The Prince and the Pauper

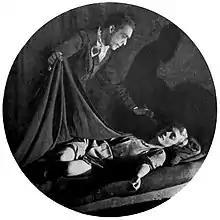
William Faversham and Ruth Findlay in the Broadway production of Amélie Rives' adaptation of "The Prince and the Pauper" (1920)

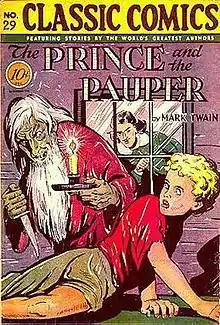
1946 "Classic Comics" cover

"The Prince and the Pauper" was adapted for the stage during Twain's lifetime, an adaptation that involved Twain in litigation with the playwright. In November 1920, a stage adaption by Amélie Rives opened on Broadway under the direction of William Faversham, with Faversham as Miles Hendon and Ruth Findlay playing both Tom Canty and Prince Edward.